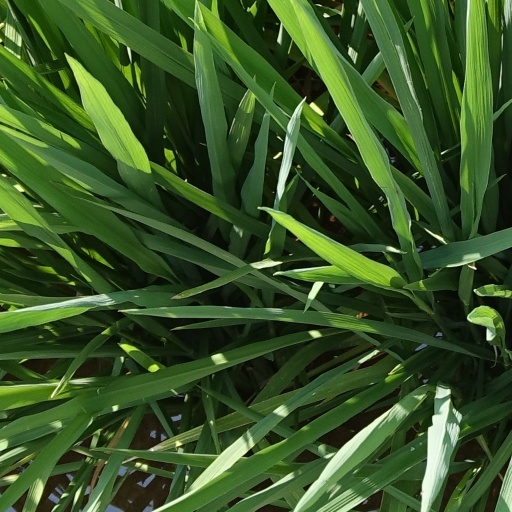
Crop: rice